C.F. Monterrey

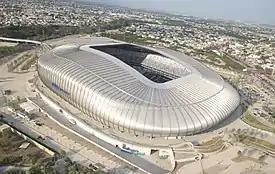
Estadio BBVA has been Monterrey's current home since Apertura 2015

In July 2015, Monterrey moved to a new stadium called Estadio BBVA, located in Guadalupe, Nuevo León, in Greater Monterrey. The new stadium currently has a capacity of 53,500 people. The stadium has similar features of those incorporated within the design of England's Wembley Stadium and the Aviva Stadium in Ireland. The stadium was inaugurated on 2 August 2015 in a friendly match for the eighth edition of the Eusébio Cup, where Monterrey defeated Benfica 3–0 hosting in front of a sold-out crowd.